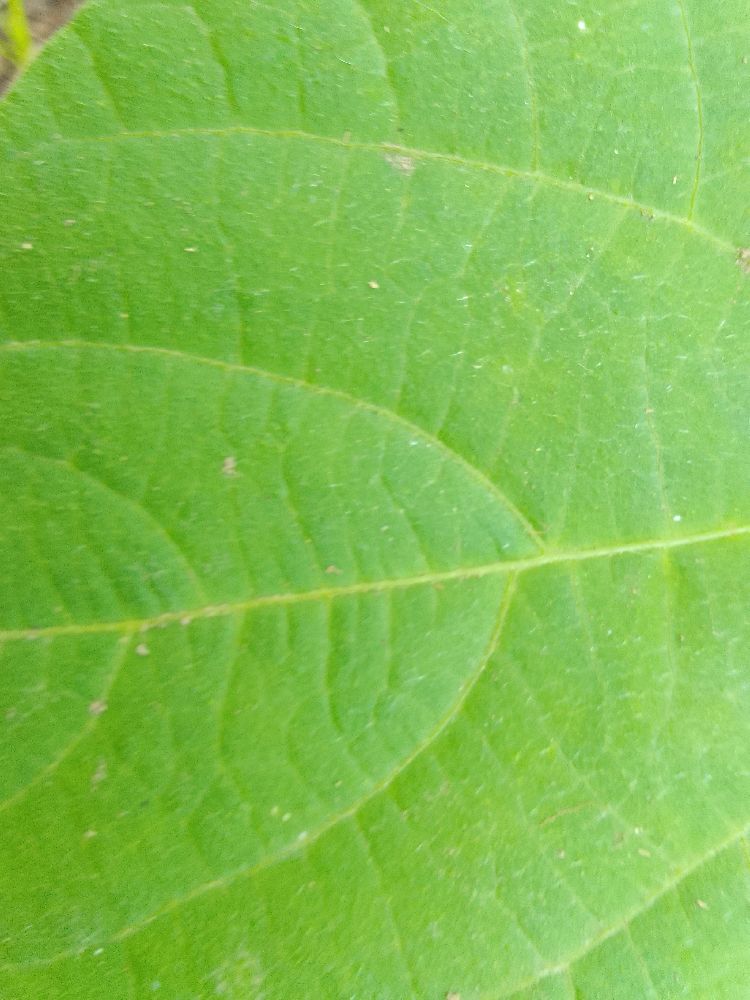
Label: healthy